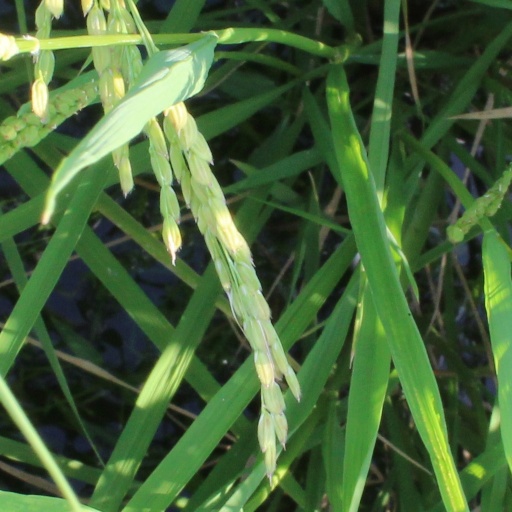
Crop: rice